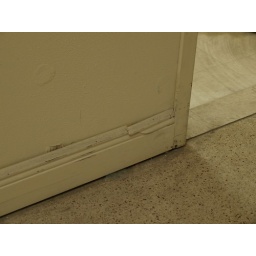
Wall by office door